Mingrelia

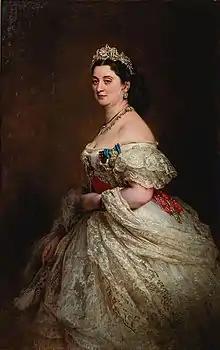
Princess Ekaterine, the last female ruler of Mingrelia, referred to by locals as the "Queen of Mingrelia".

In ancient times Mingrelia was a major part of the kingdom of Colchis (13th-6th centuries BC) and its successor Egrisi (4th century BC-6th century AD). In the 11th-15th centuries, Mingrelia was a part of the united Kingdom of Georgia. From the 16th century to 1857, the independent Kingdom of Mingrelia was under the rule of the House of Dadiani. Between 1568 and 1803, it was vassal of Ottoman Empire.